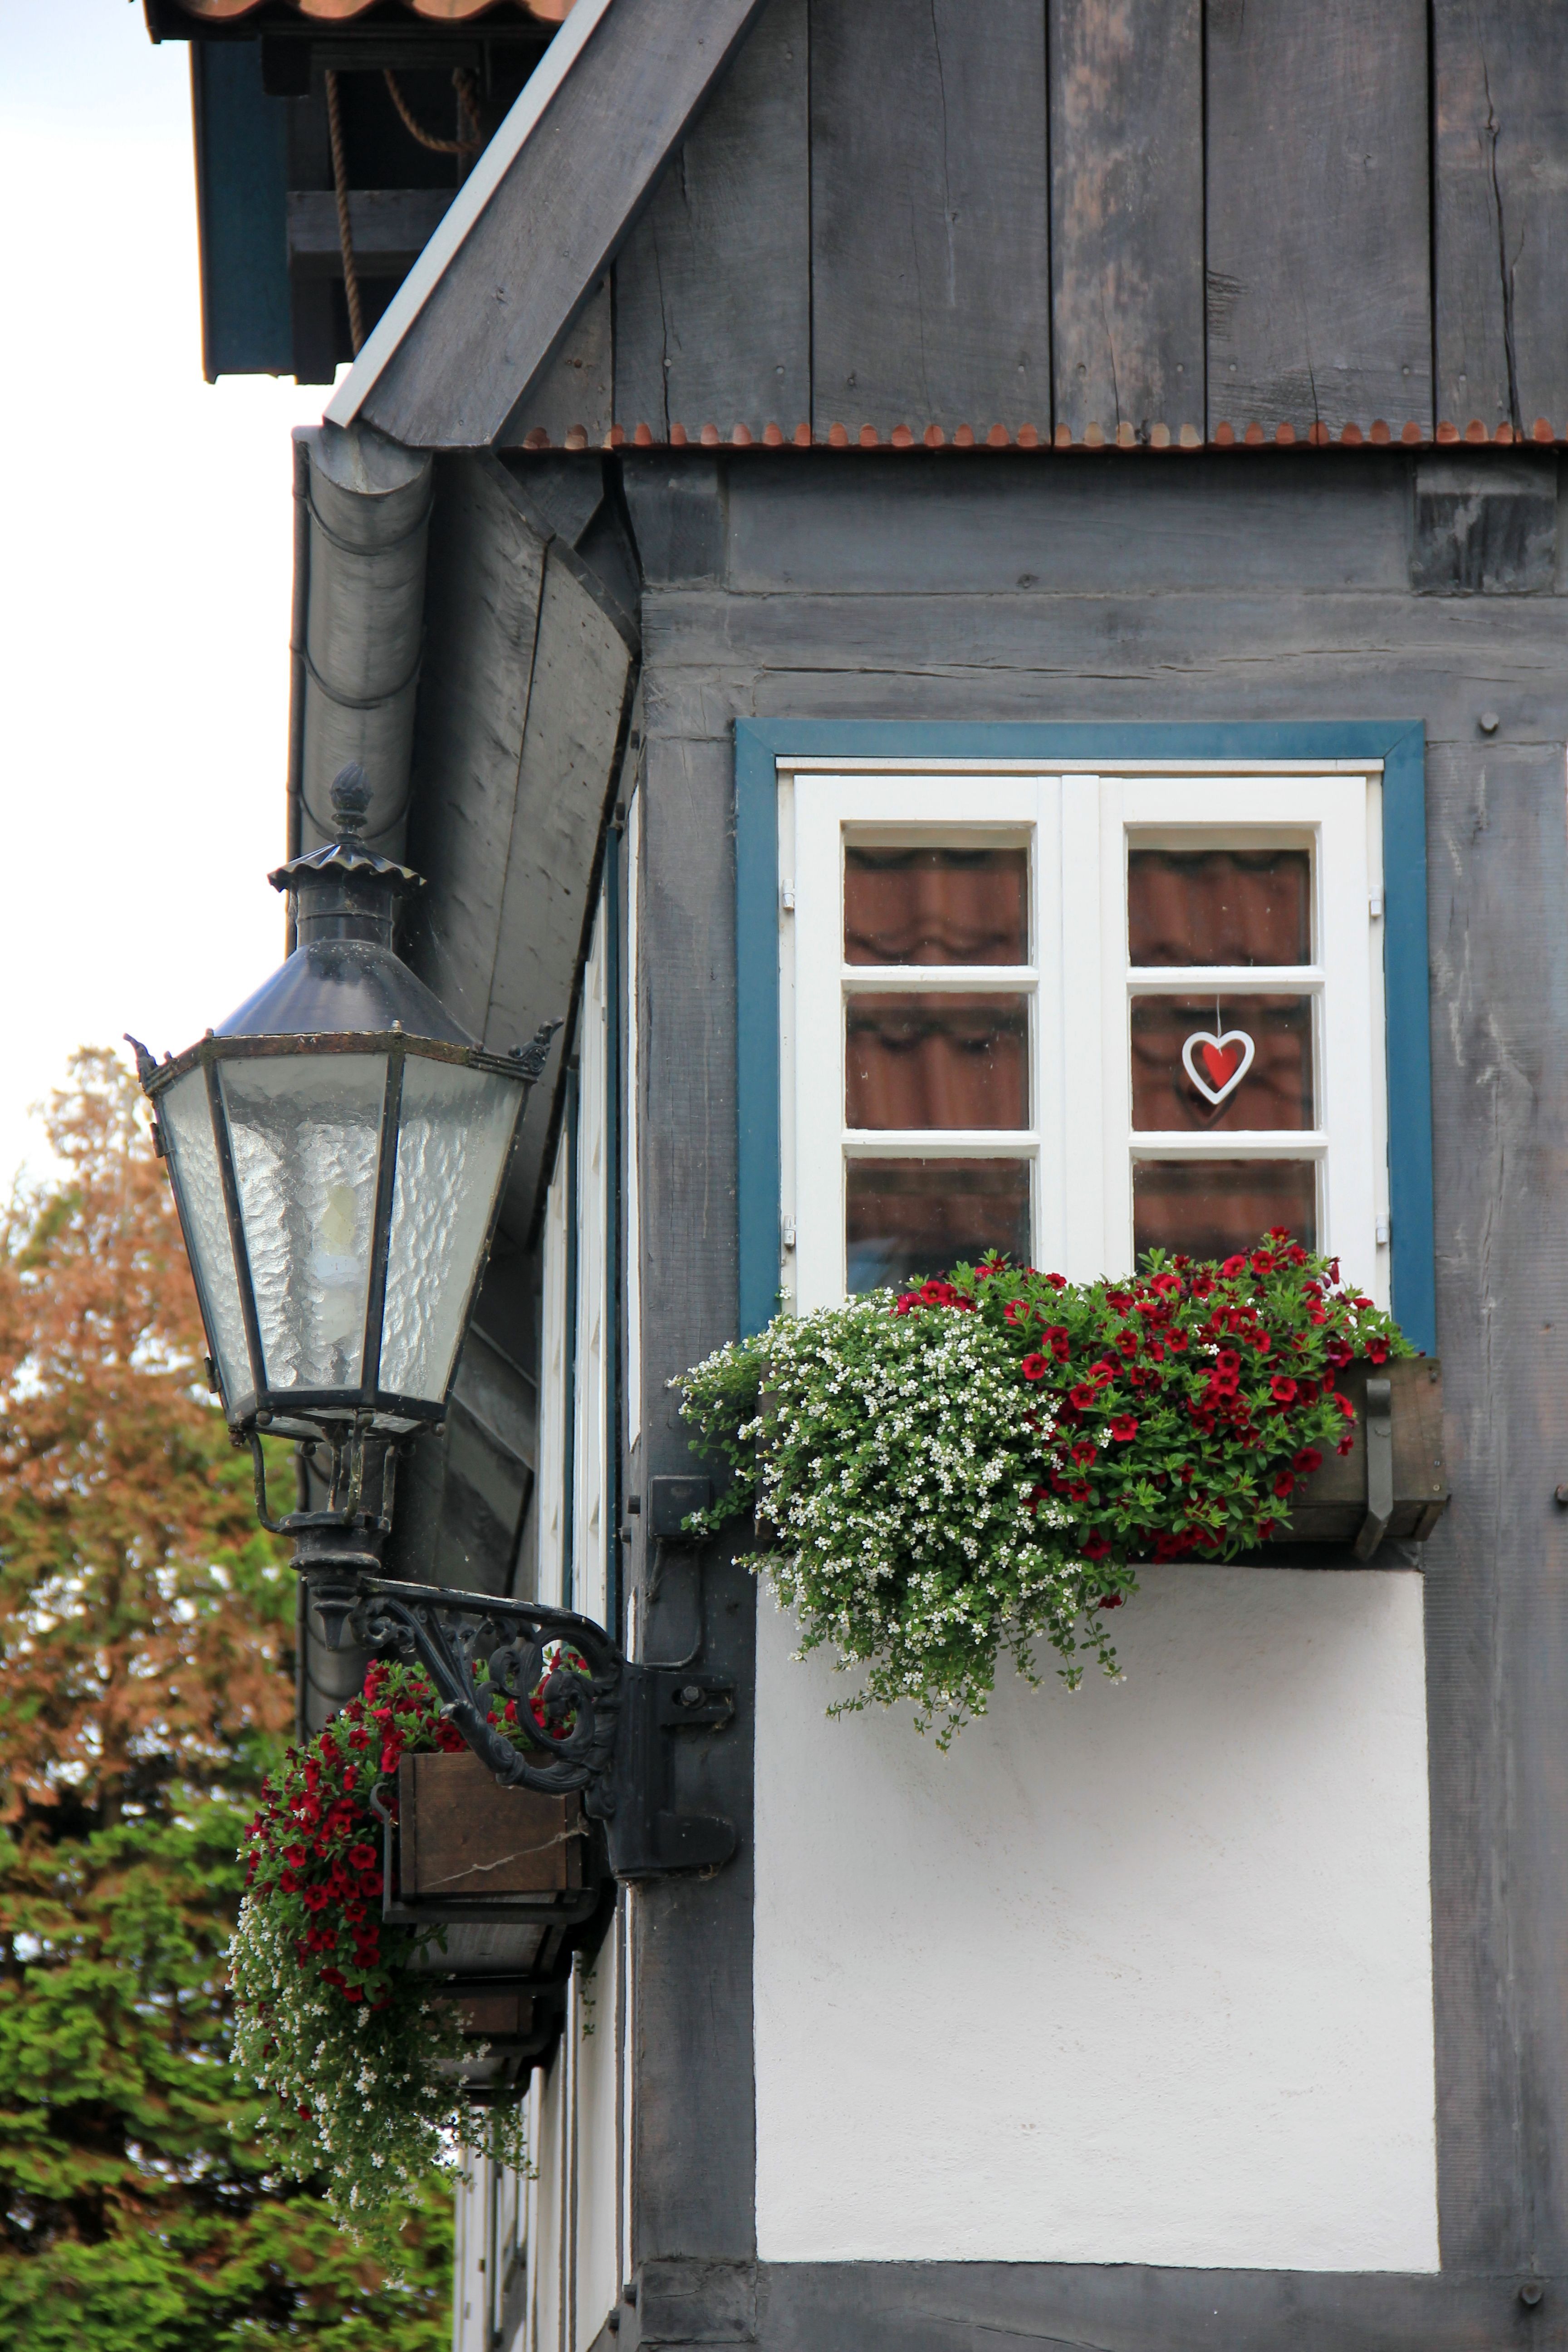
architecture, house, window, building, alley, home, shed, lantern, cottage, facade, neighbourhood, truss, urban area, residential area, lemgo